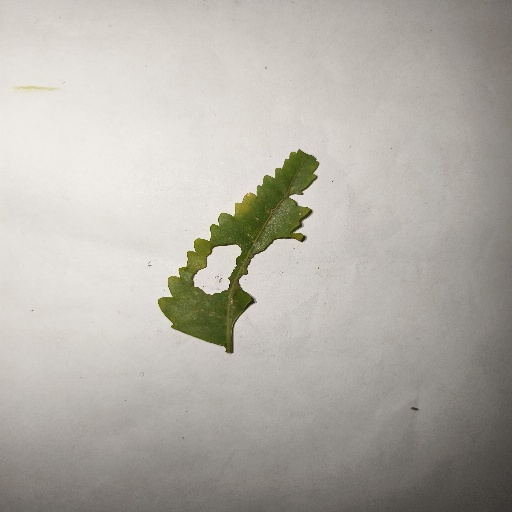
Species: Neem
Leaf condition: Shot Hole Leaf